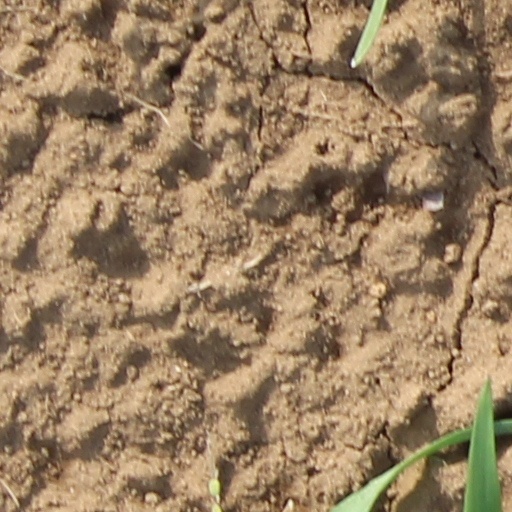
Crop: wheat